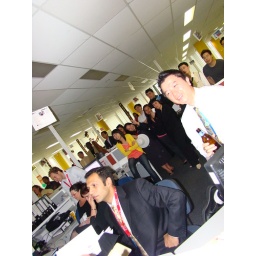
Melbourne cup day in the office 3